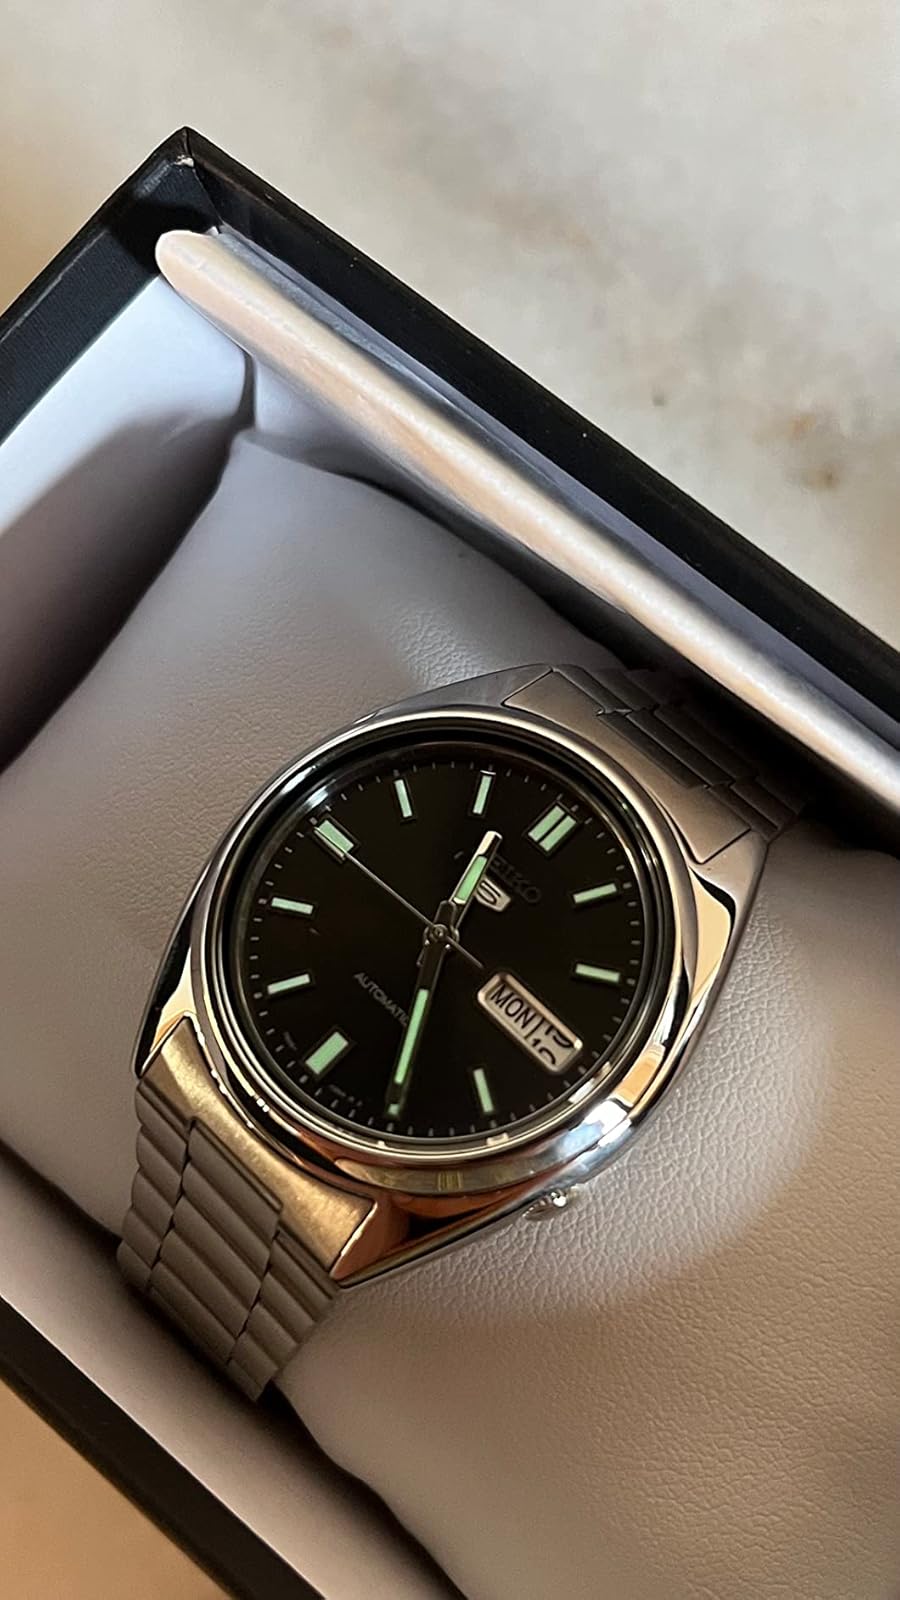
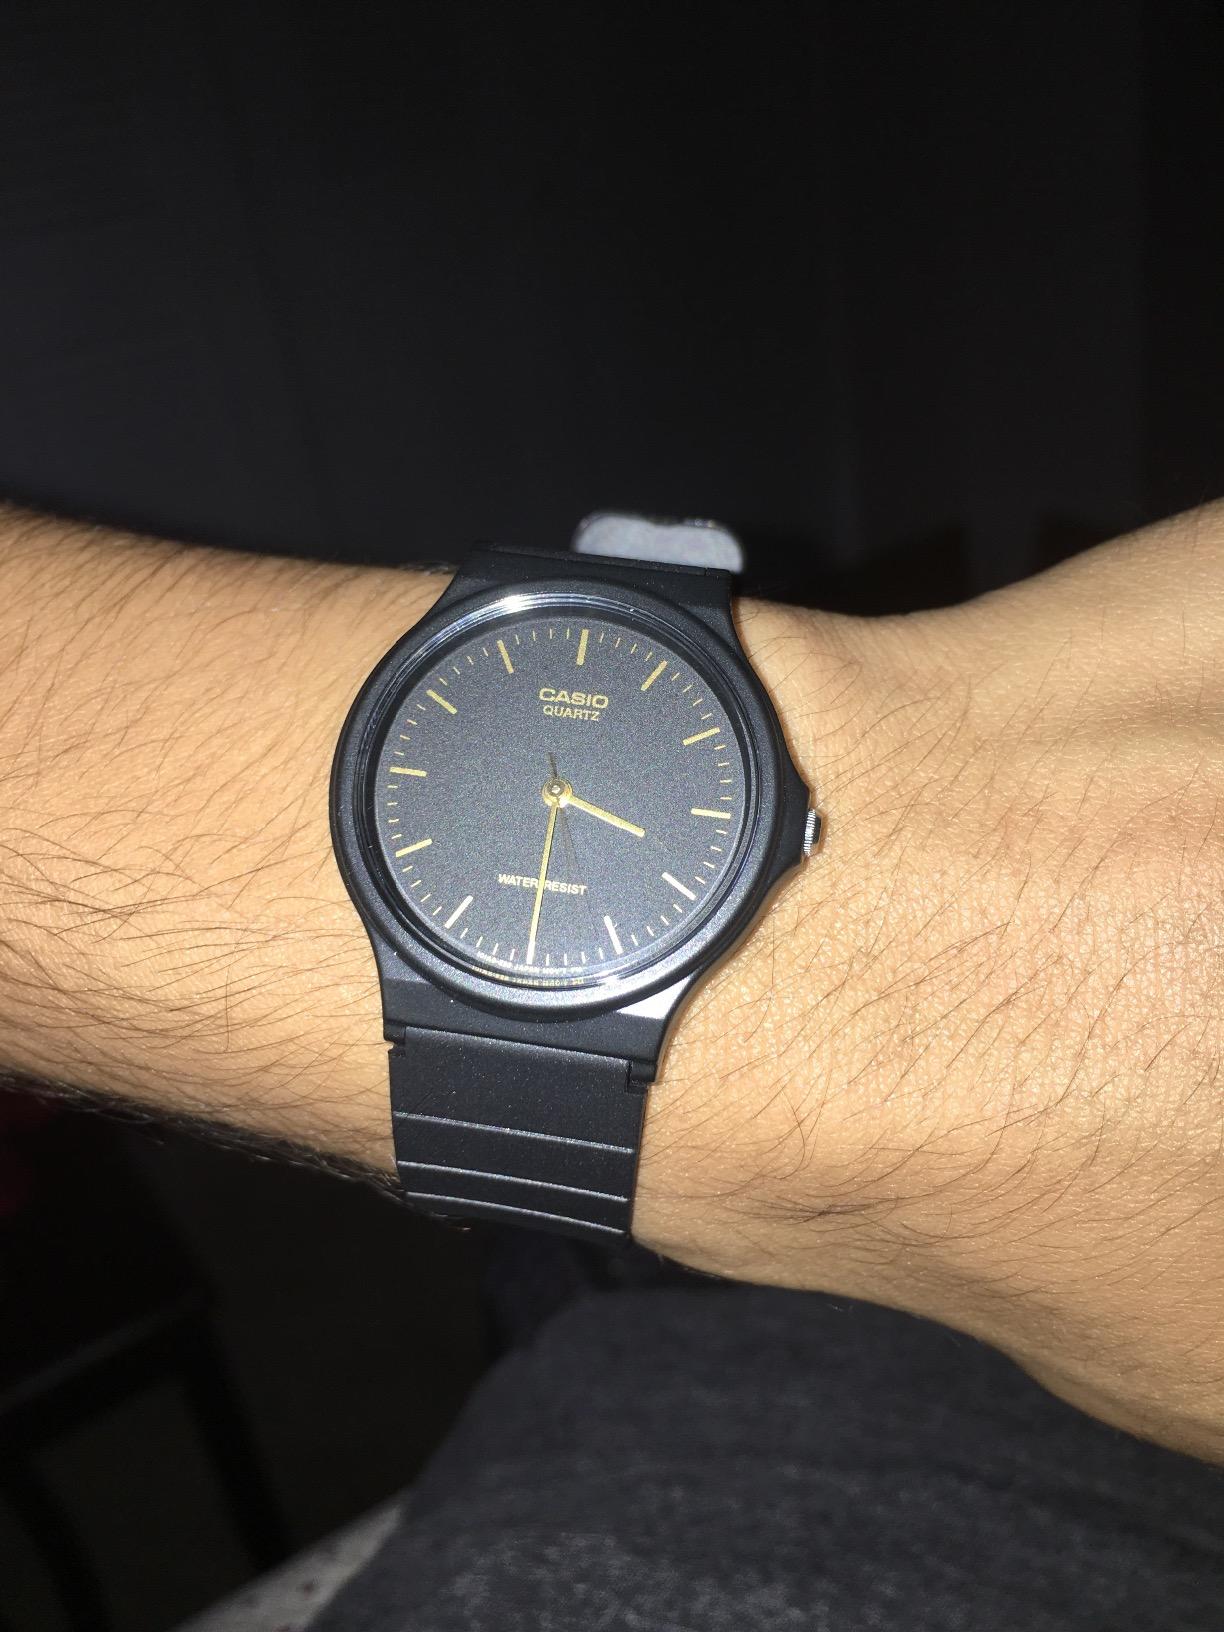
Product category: accessories_watch
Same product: no